The Violet Look

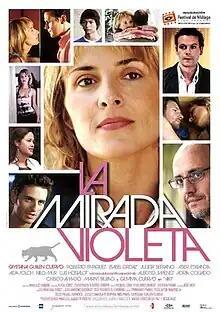
Theatrical release poster

La mirada violeta is a 2004 Spanish film directed by Nacho Pérez de la Paz and Jesús Ruiz which stars Cayetana Guillén Cuervo.